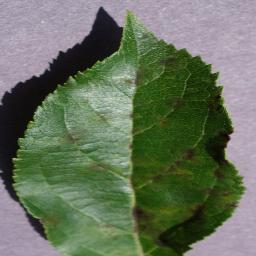
Label: Apple___Apple_scab